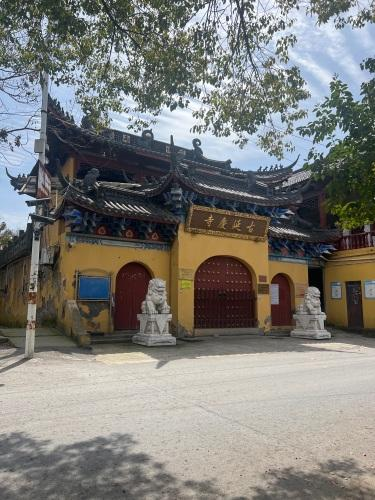
地标名称：古延庆寺
所在城市：杭州市·萧山区